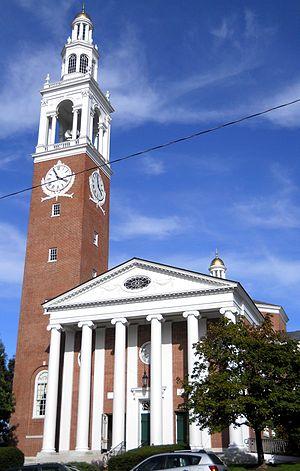
L’université du Vermont et Collège agricole de l'État communément appelée University of Vermont est l'une des plus vieilles universités des États-Unis et le cinquième collège universitaire établi en Nouvelle-Angleterre. L’université est connue sous le nom de « UVM » abréviation latine de Universitas Viridis Montis. L'université est située à Burlington, la plus grande ville de l'État de Vermont.